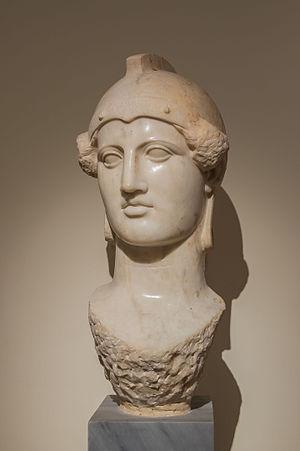
Tête d'Athéna du Pnyx. National Archaeological Museum of Athens
La philosophie féministe est un courant philosophique né au XXᵉ siècle. En dialogue avec de nombreuses disciplines, dont la littérature et la sociologie, il cherche à repenser la notion de féminité dans ses rapports avec les concepts classiques que sont l'existence, le genre sexuel, l'amour, le langage ou encore l'inconscient. La philosophie féministe est également une philosophie politique engagée qui critique avec virulence le patriarcat et la domination masculine sous toutes ses formes.